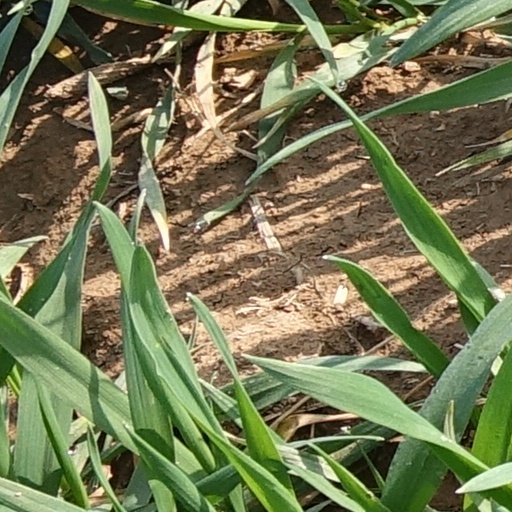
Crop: wheat